Yuichi Fukunaga

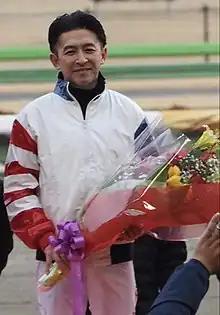
Fukunaga after the February Stakes in 2023

is a Japanese horse trainer and former jockey who has won 29 Grade 1 races in Japan and abroad. He is affiliated with the Japan Racing Association (JRA) in Rittō. His father is former jockey who was said to be a "genius" during his active career, and his uncle is Takashi Kitamura, also a former jockey. His wife is former Fuji TV announcer . Since July 2016, he has a management contract with Horipro together with Yuga Kawada, the entertainment production with which his wife is also affiliated.